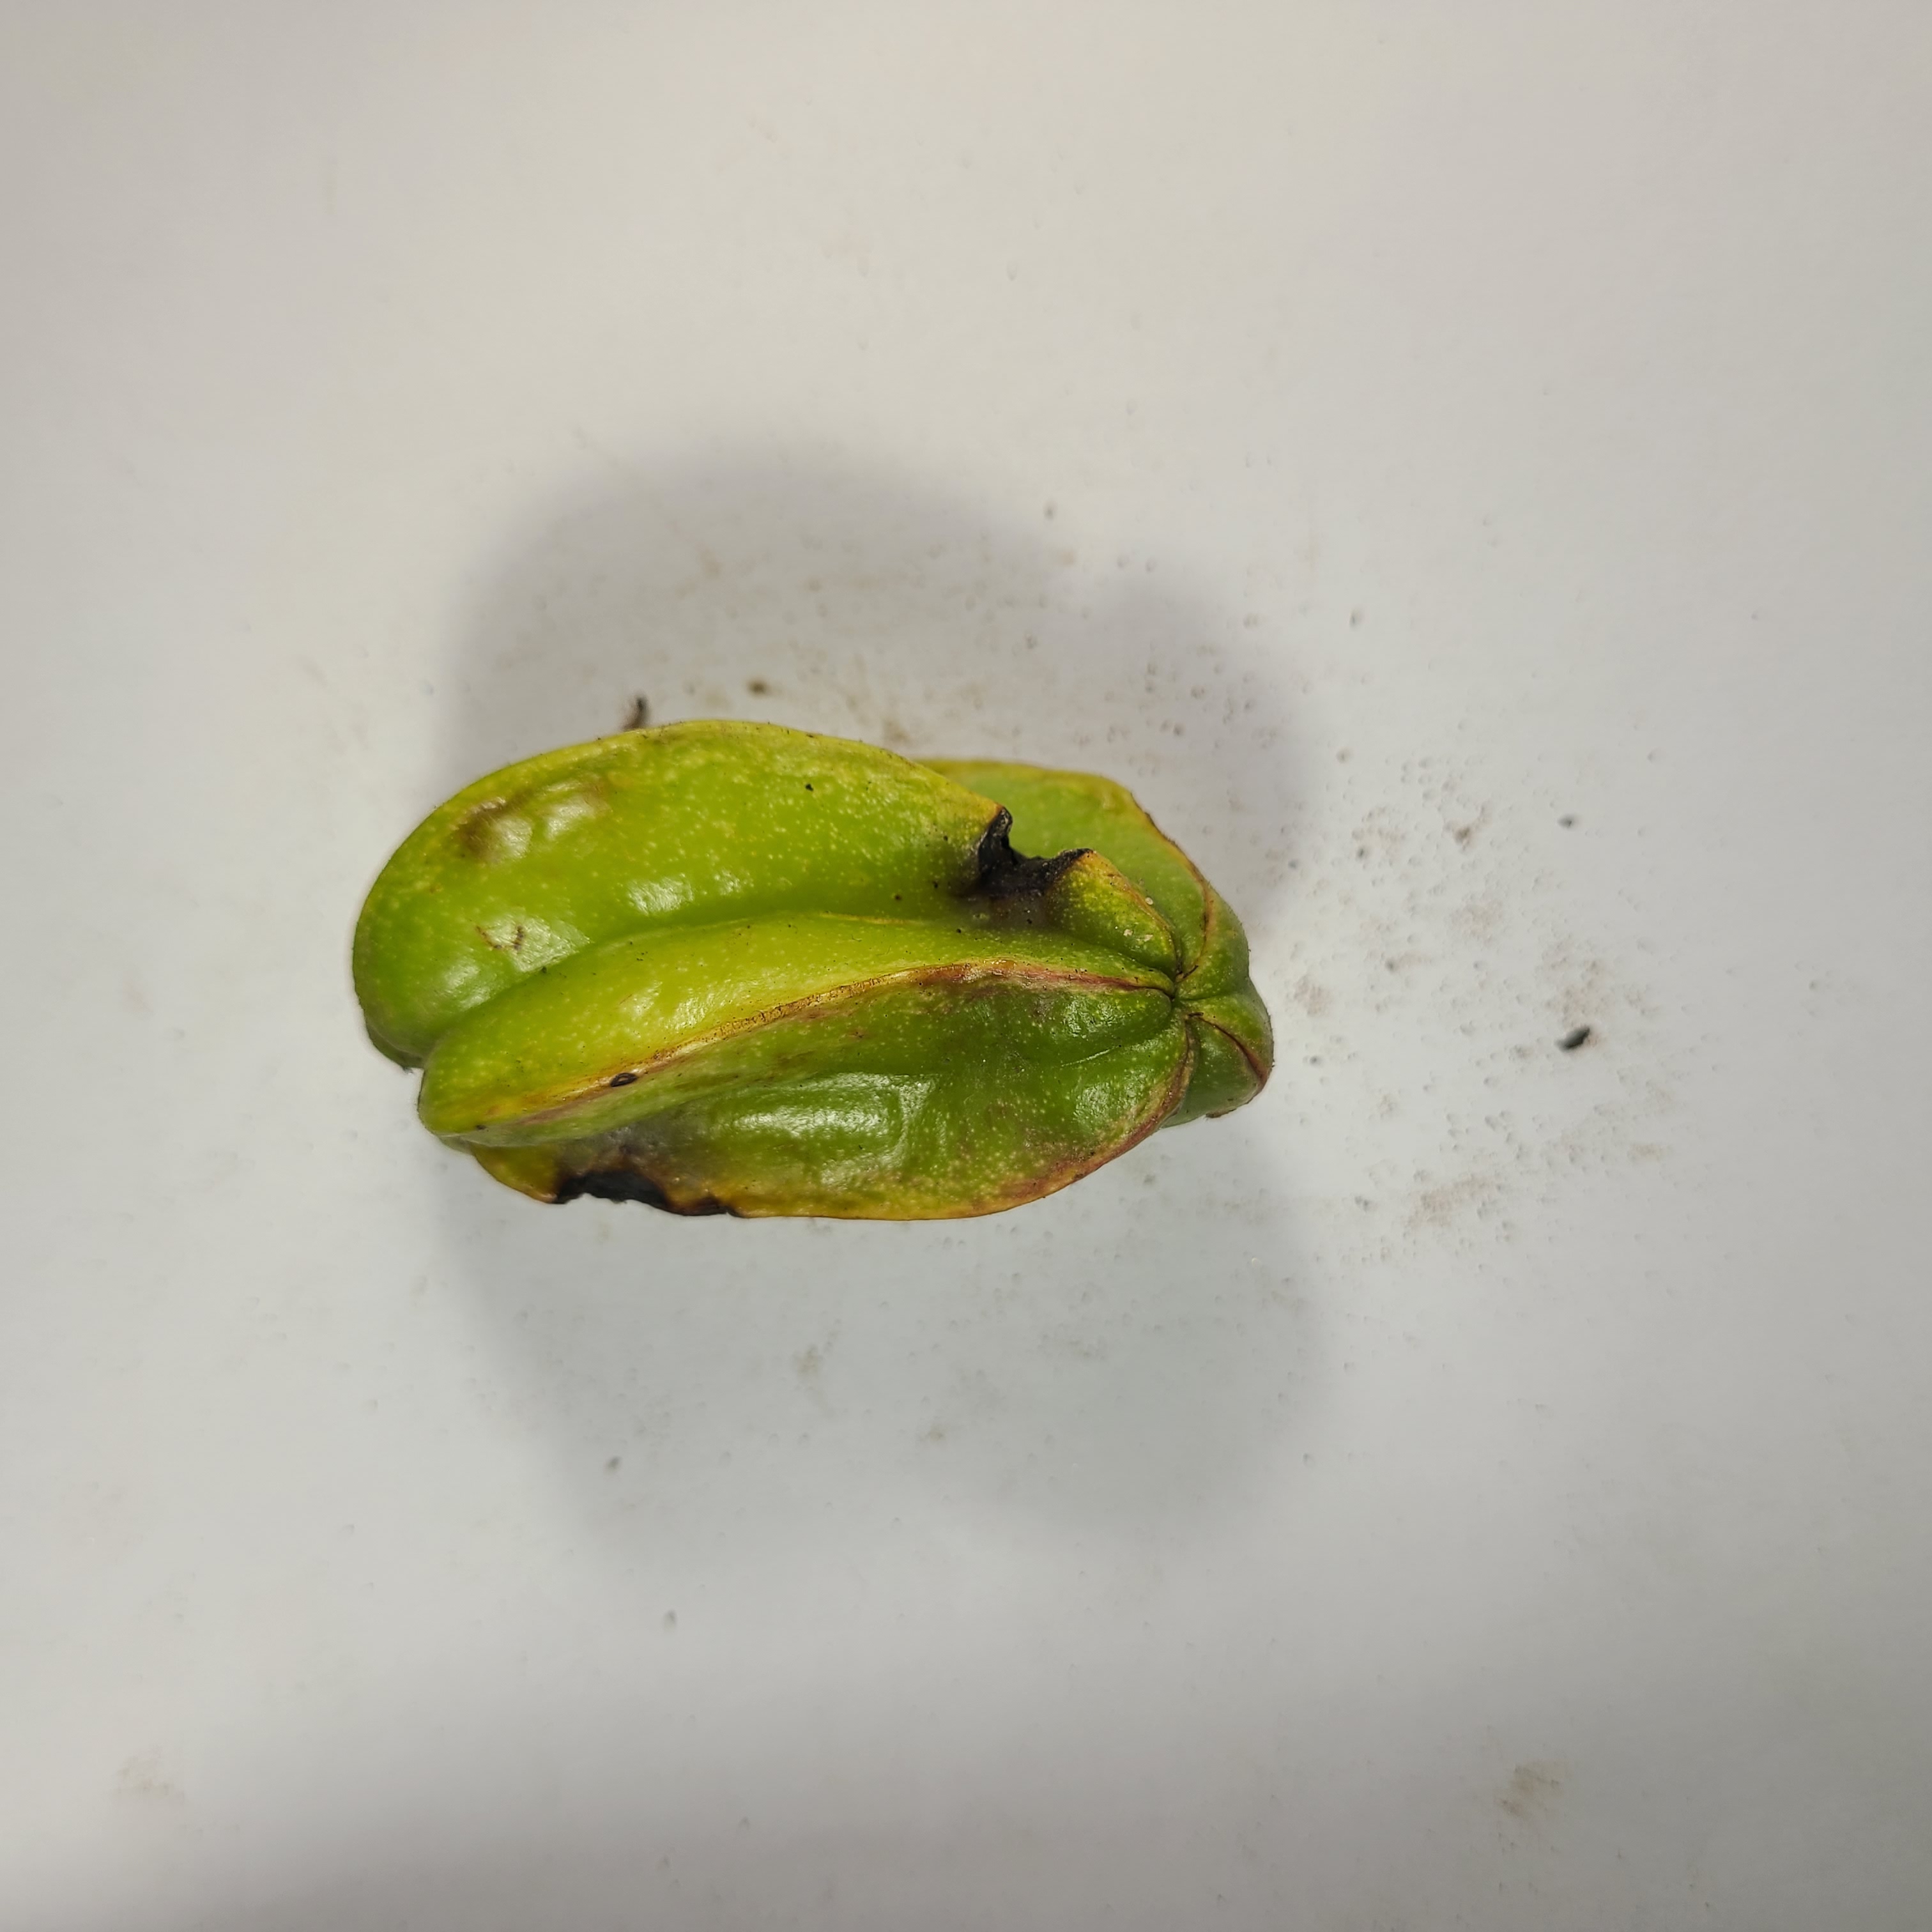
Label: Unhealthy Fruits